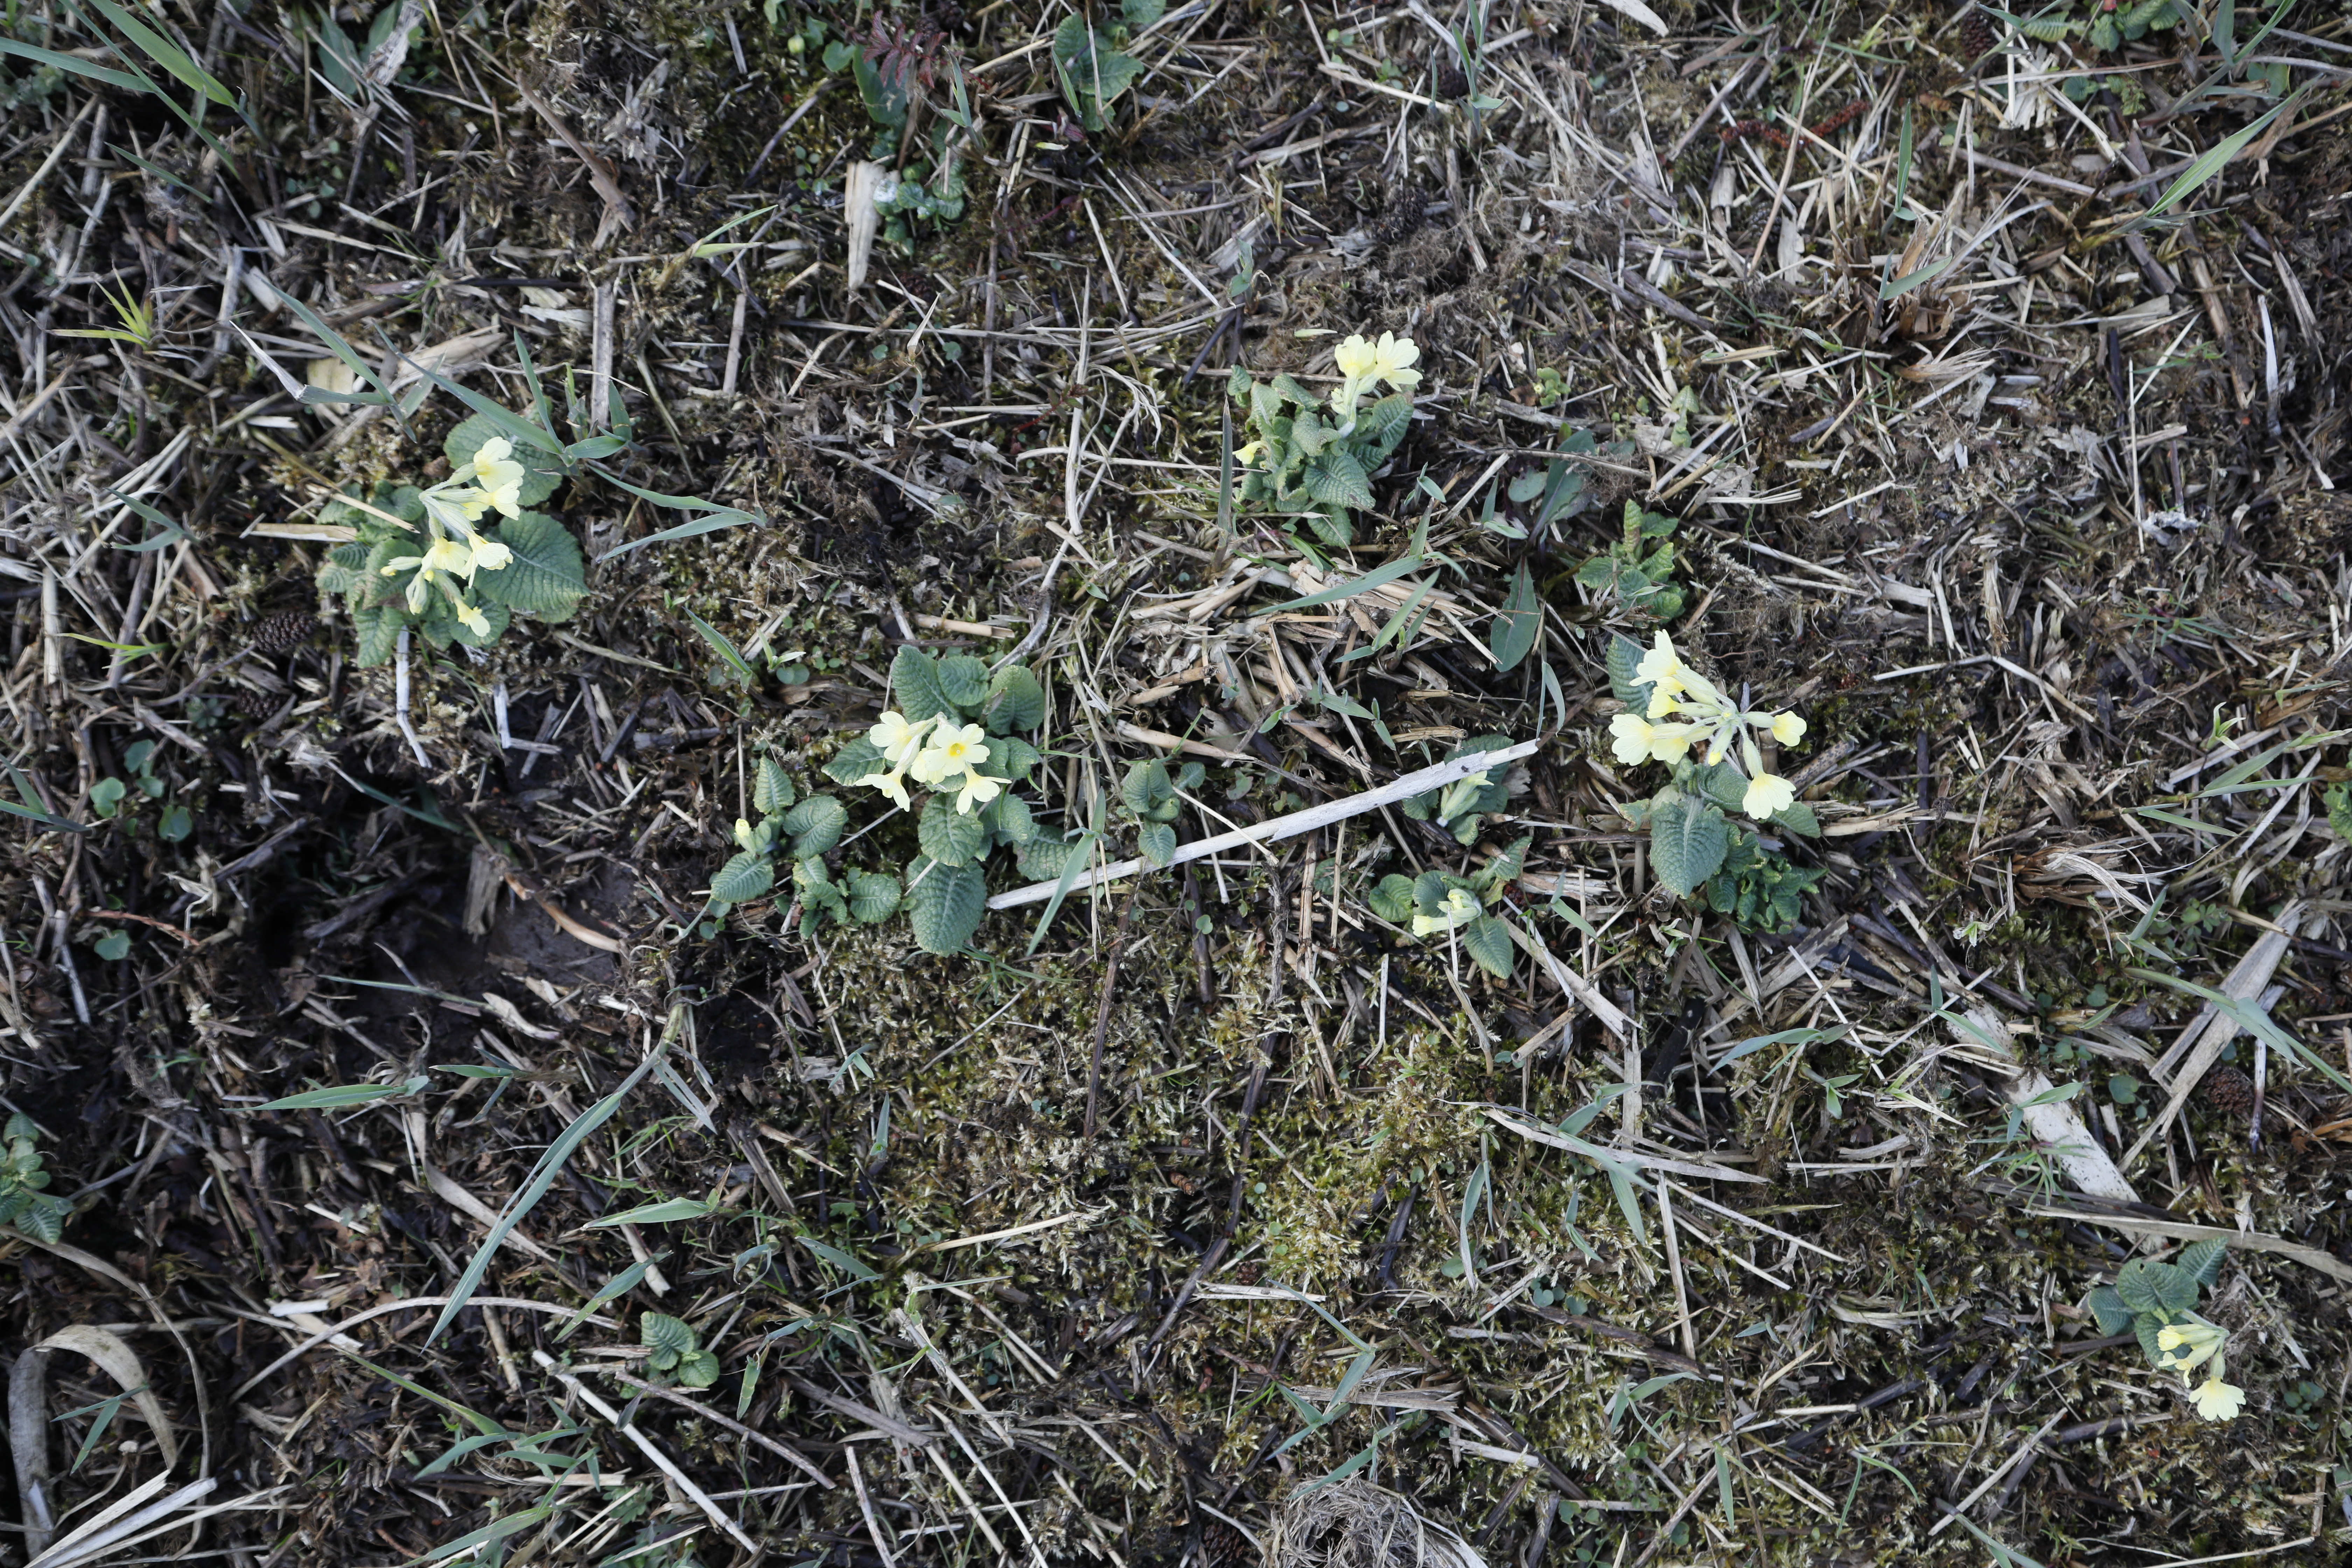
Plant species: Primula elatior